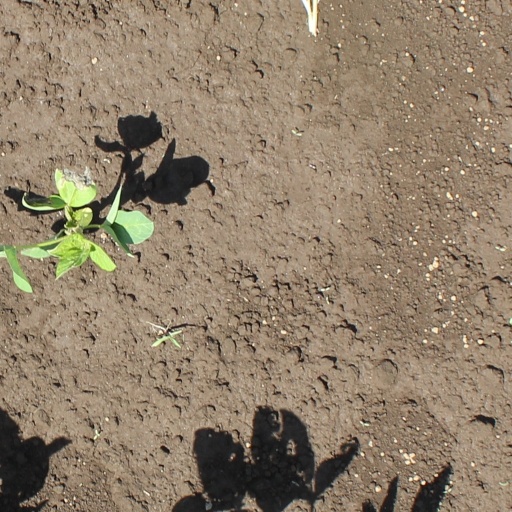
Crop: soybean